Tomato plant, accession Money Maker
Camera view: tilt-top (135 deg); turntable rotation: 0 degrees
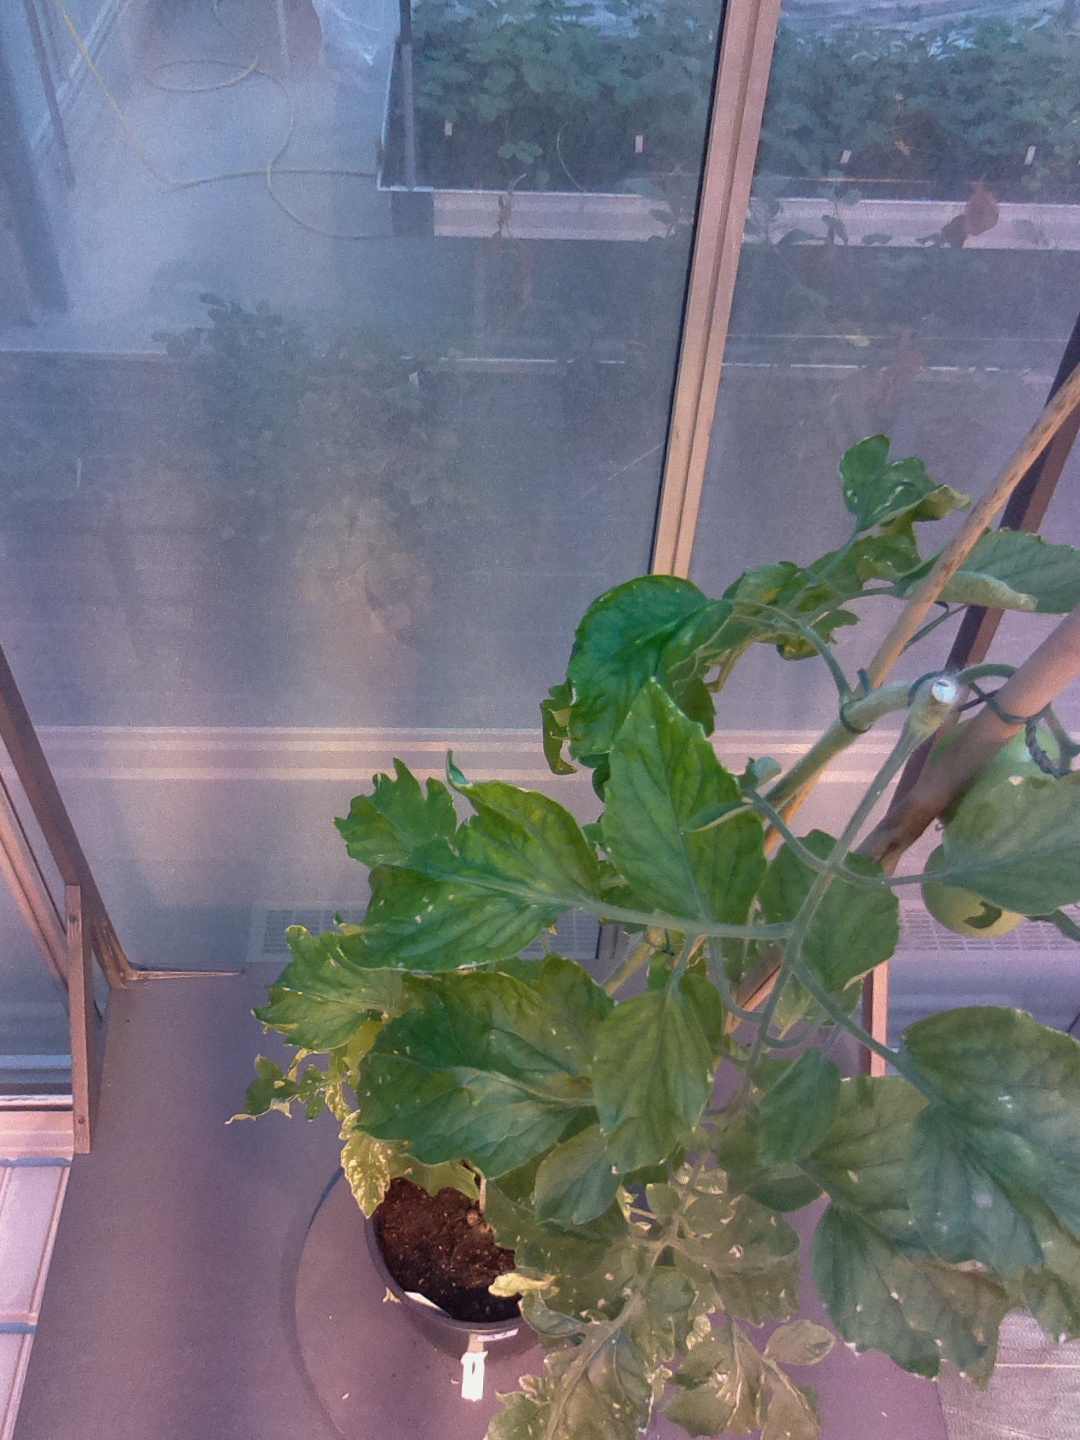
BBCH growth stage 76: 60%-70% of final fruit size